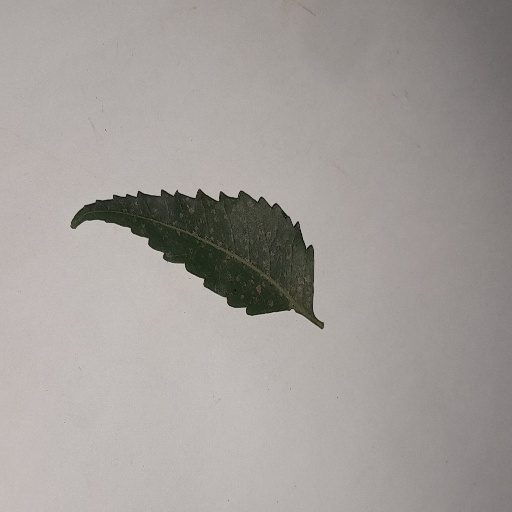
Species: Neem
Leaf condition: Powdery Mildew